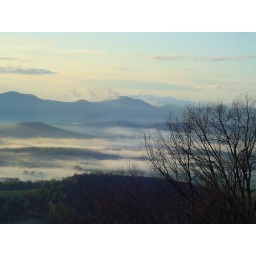
Lingering fog and clouds in the Blue Ridge, with the promise of clear skies down the road.